Chinese city wall

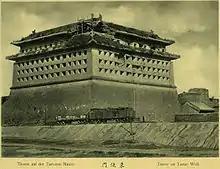
Eastern guard tower in Beijing.

The oldest form of wall construction in China was of rammed earth. Stone rubble was used for the foundation. Bricks were also used but were less common. From the Zhou dynasty, bricks were made of adobe, until the Han dynasty, when baked bricks became common. It is not certain how common brick faced walls were during the Shang and Zhou dynasties. In the state of Xia (Sixteen Kingdoms), the Xiongnu engineer Chigan Ali had the workers bake bricks for wall construction, and if a hammer blow could make a depression in them an inch deep, he would have the responsible worker killed. He also had the earth used to make the wall boiled with rice to harden it. While Chinese city walls always had an earthen core, the outer facings could be of either baked bricks laid in lime mortar, or stone where it was commonly available, such as in Sichuan. Bricks were also used for constructing the sewer network below the Beijing city wall in the 16th century. In addition to tamped earth, Chinese walls were sometimes reinforced with wood. A study of Han forts in Xinjiang found that they had brushwood and poplar interspersed between the layers of tamped earth.